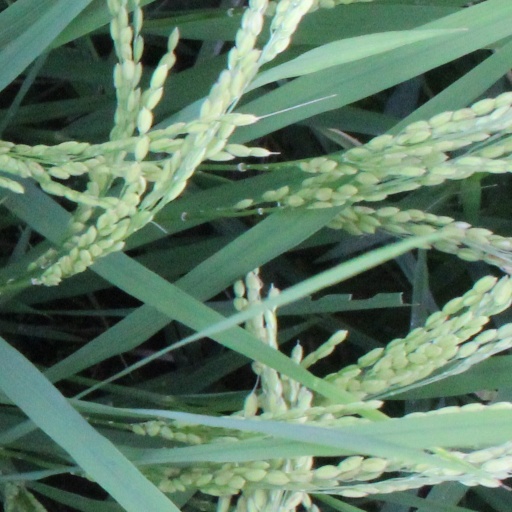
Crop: rice